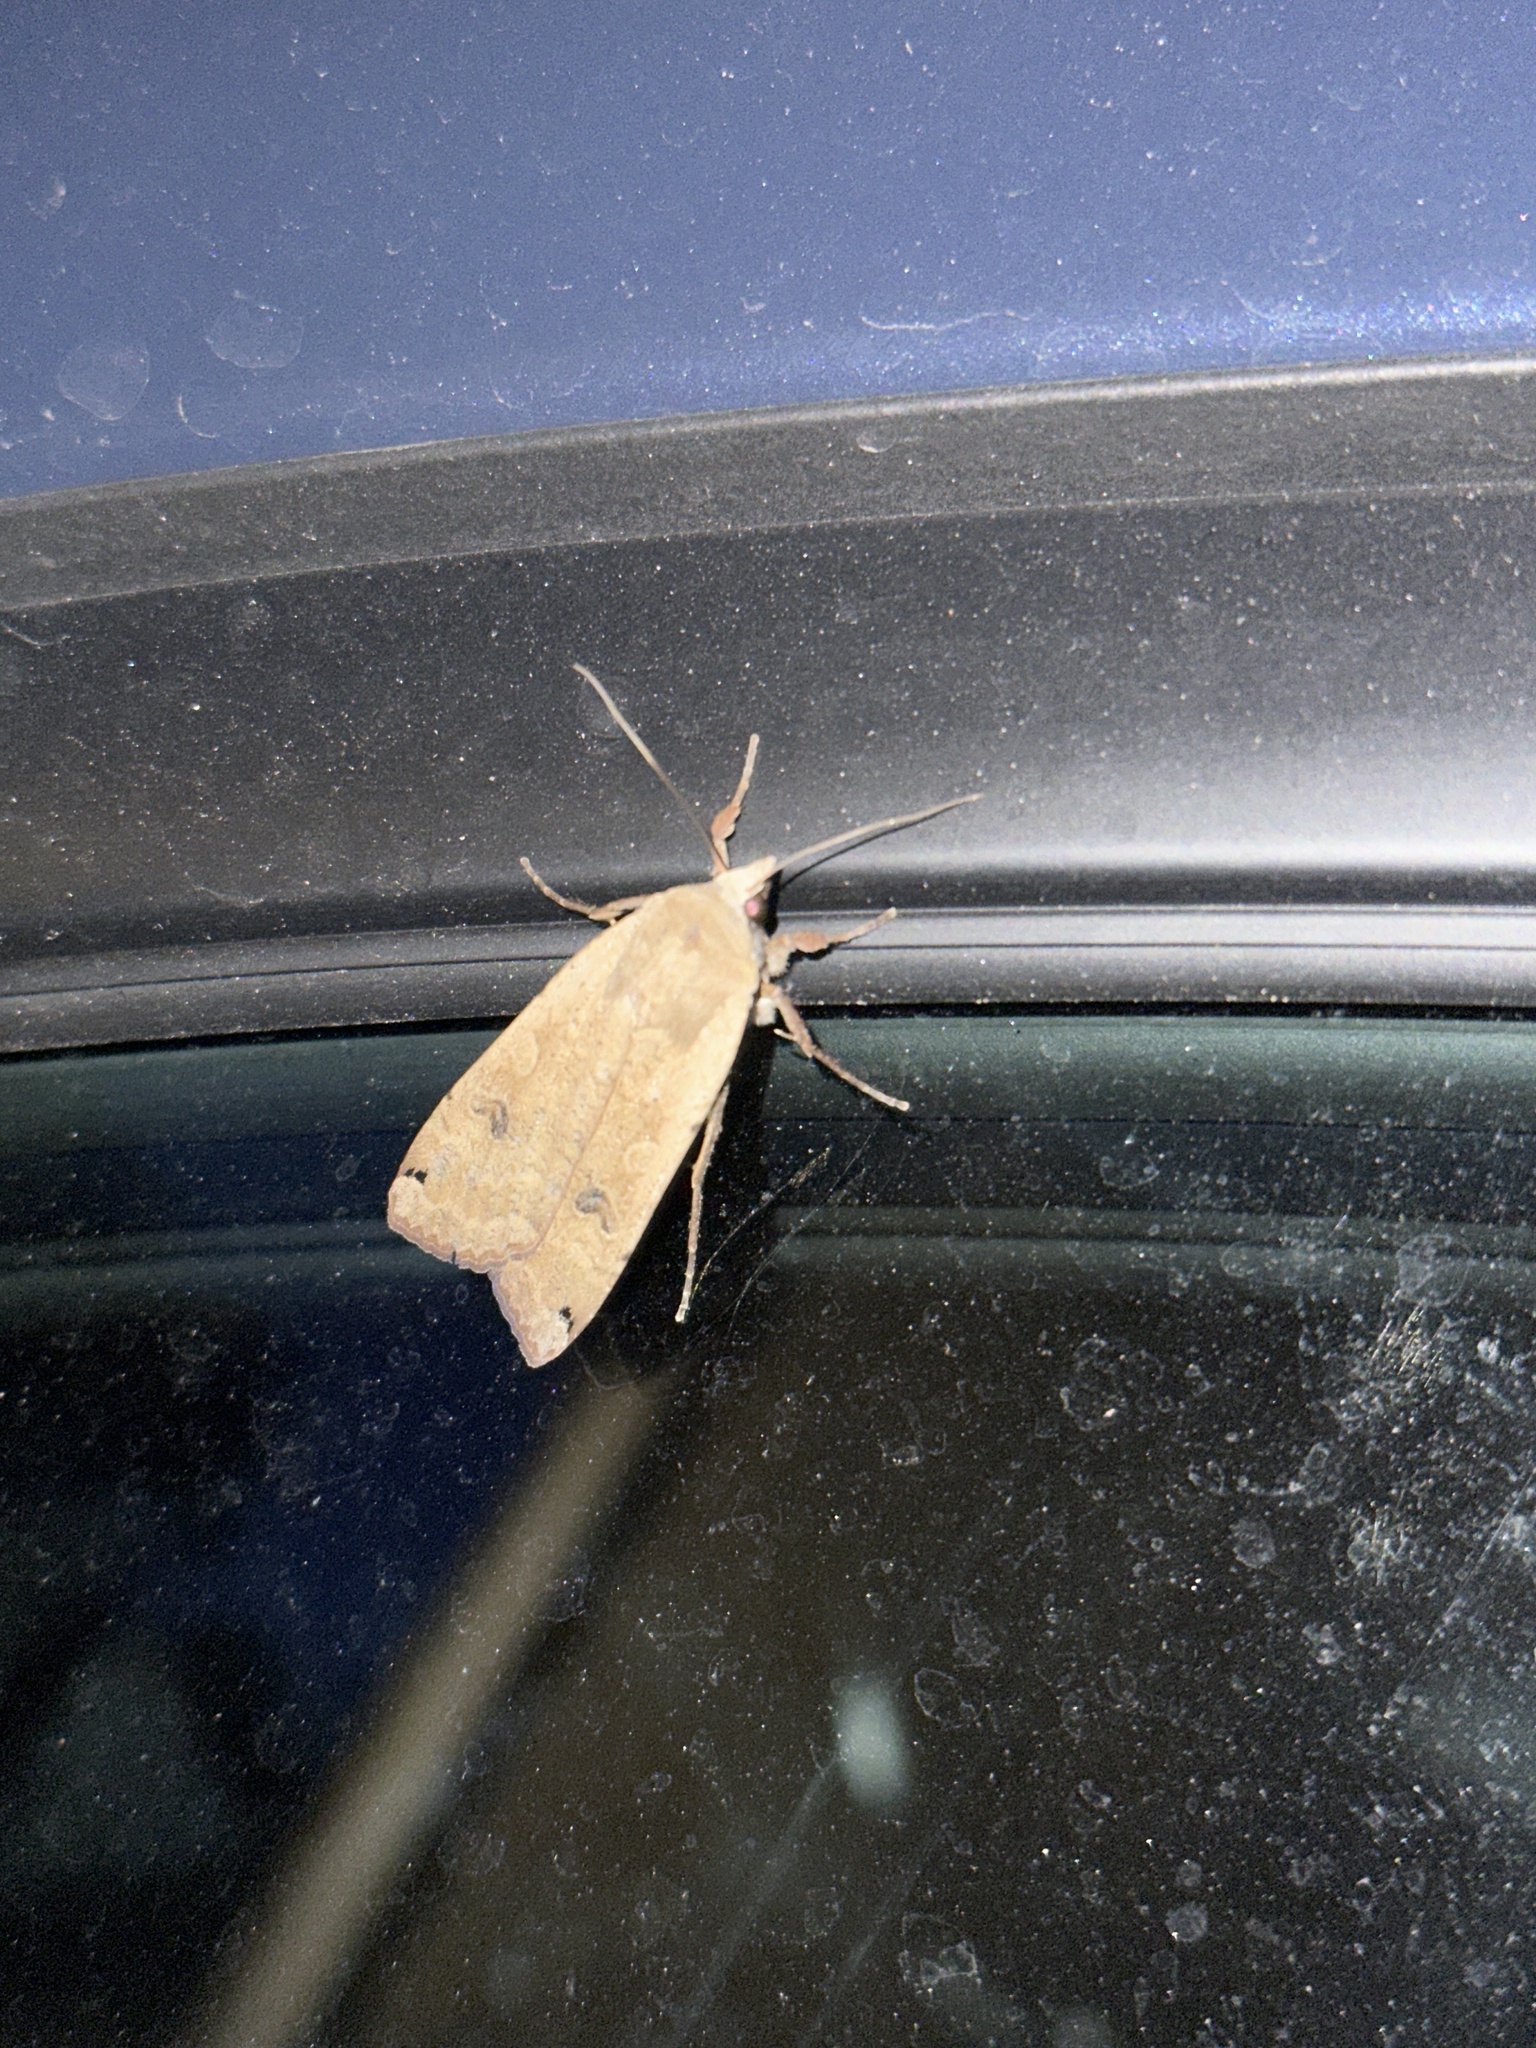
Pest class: cutworms